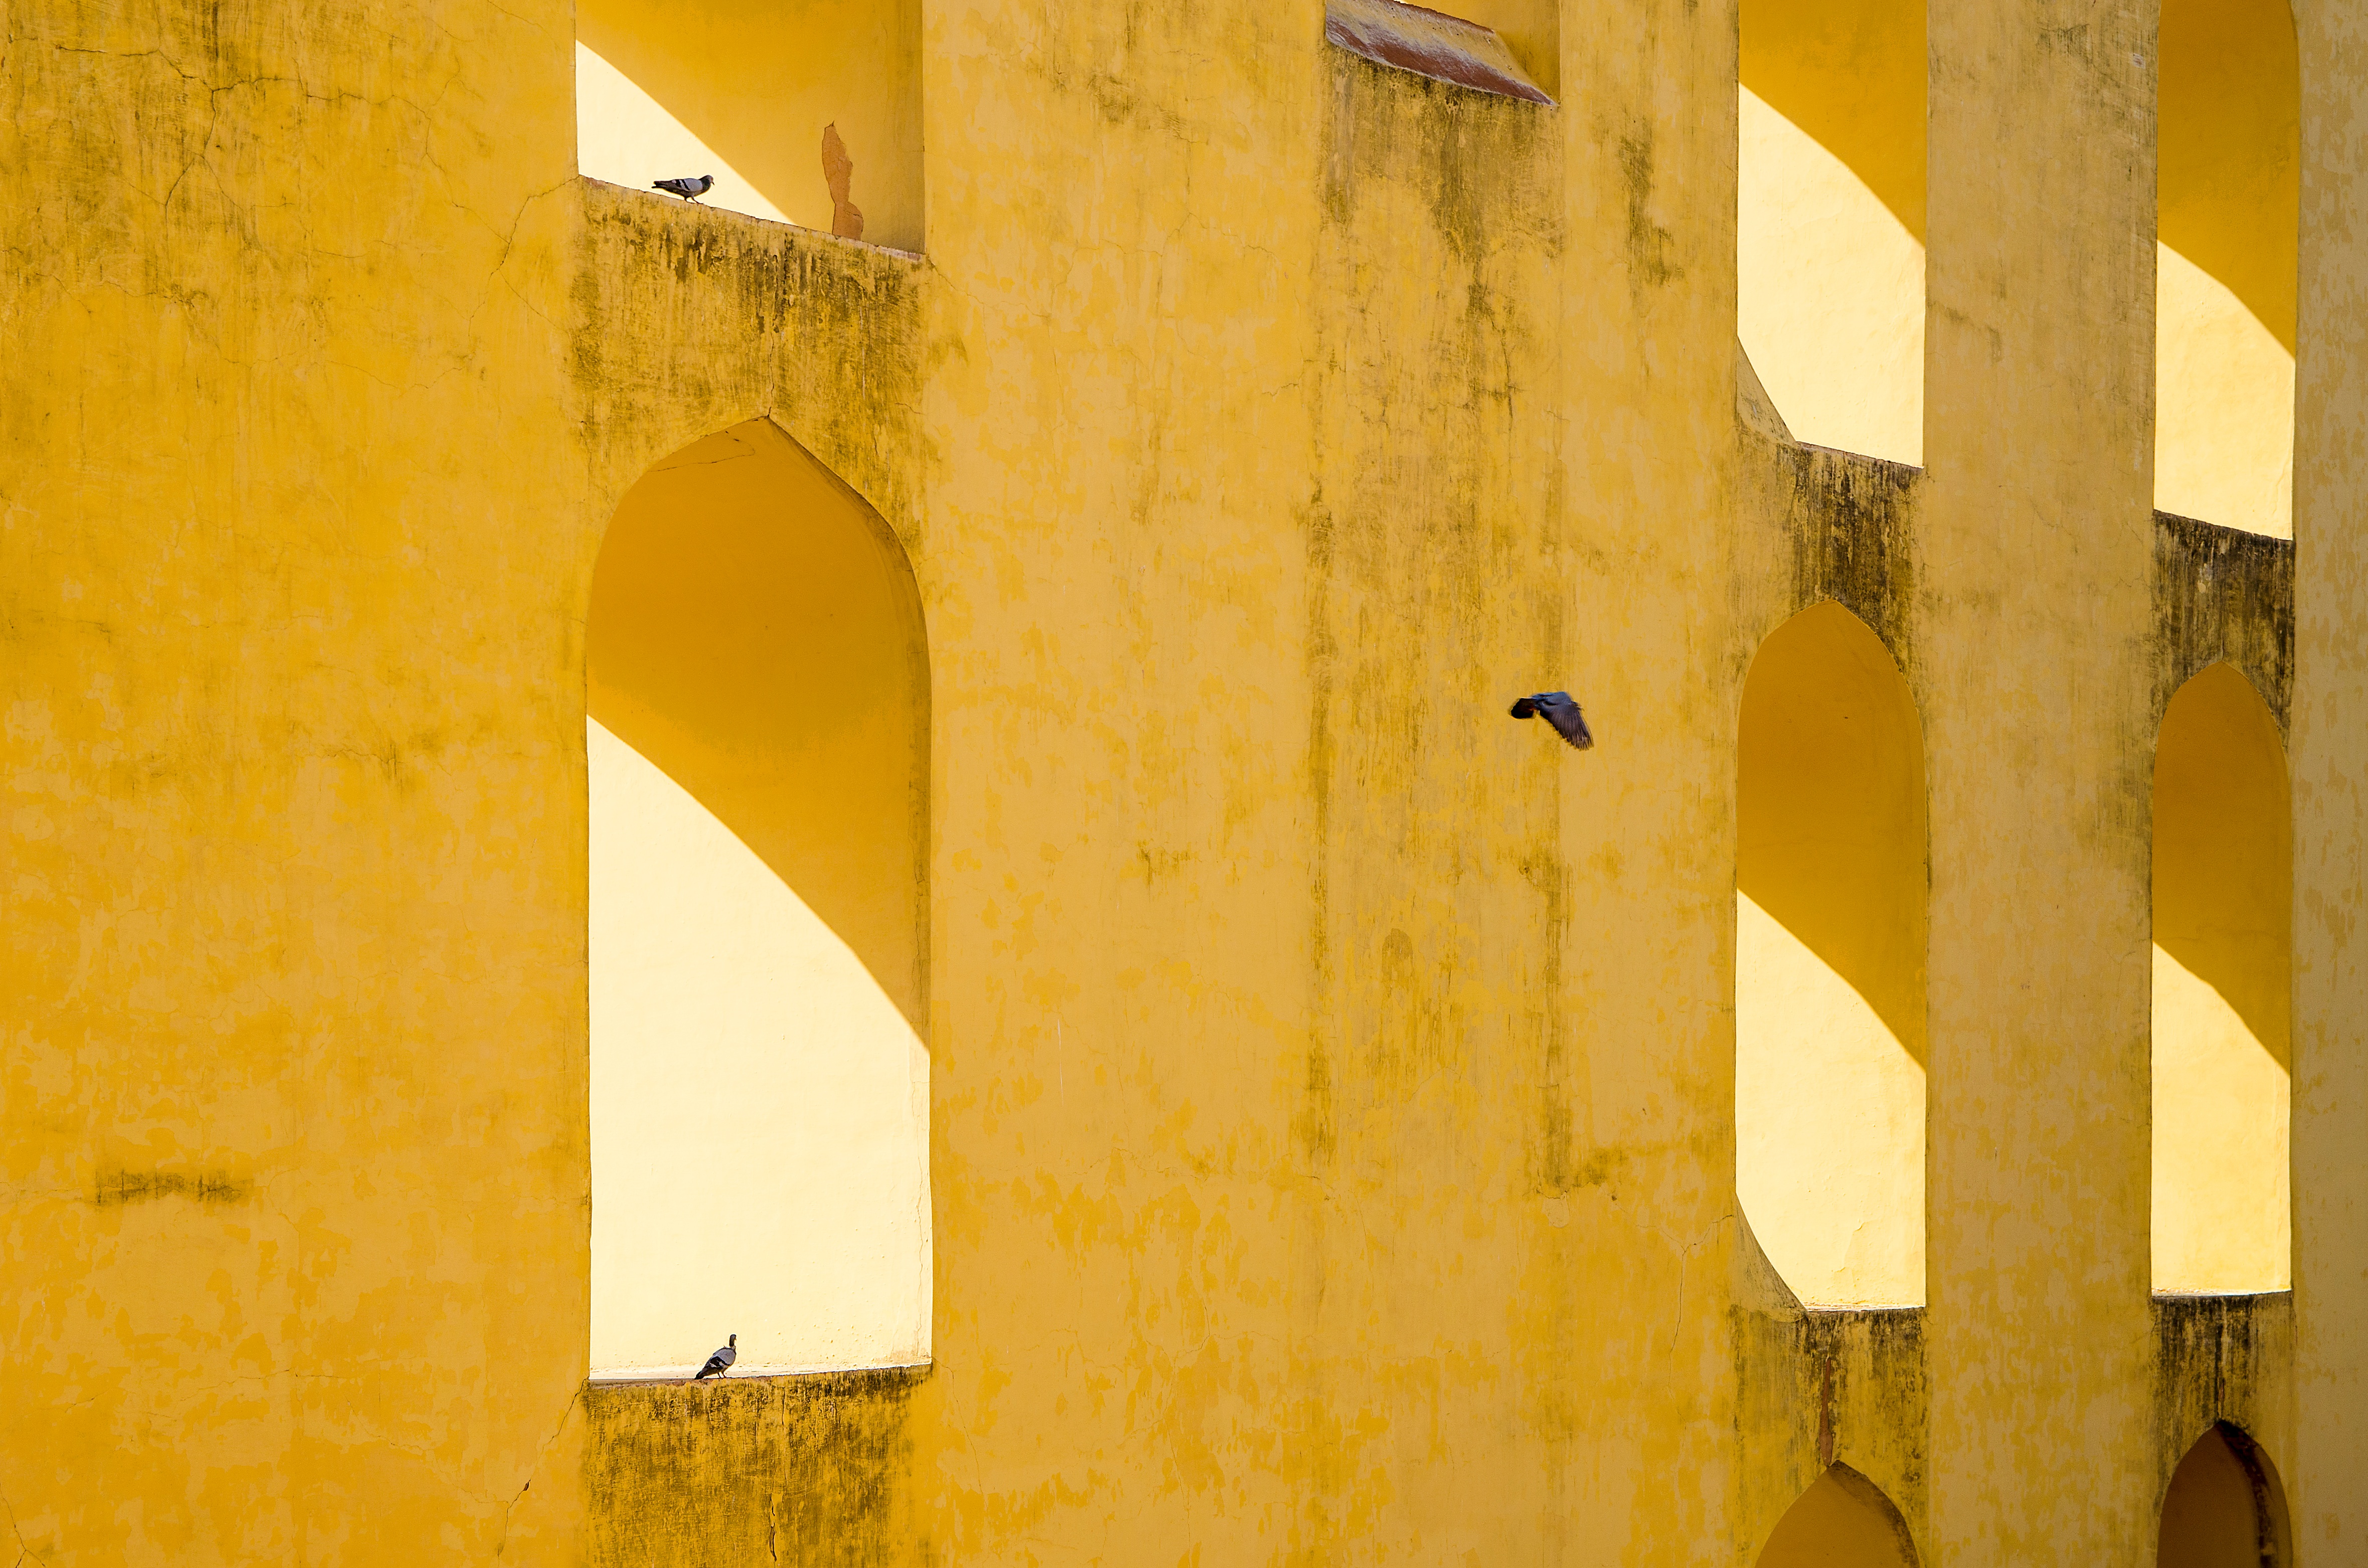
light, architecture, structure, wood, house, sunlight, window, wall, column, color, facade, yellow, lighting, interior design, temple, shape, ancient history